Joel Danies

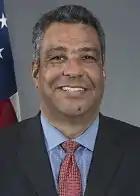
Danies in 2017

Joel Edward Danies (born April 1, 1958, in Jacmel, Haiti) is a career foreign service officer who served concurrently as the US ambassador extraordinary and plenipotentiary to Gabon and São Tomé and Príncipe from 2018–2019.